Taromeo Station

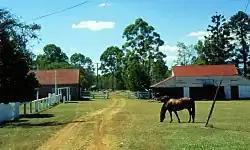
Taromeo Stone House and Stables, 2002

Taromeo Station is a pastoral farm off the D'Aguilar Highway, Benarkin, South Burnett Region, Queensland, Australia. It was built from 1842 to the 1860s. The historical Taromeo Homestead complex encompassing the stone house, butchers shop, red-cedar horse stables, and cemetery were added to the Queensland Heritage Register on 21 October 1992.